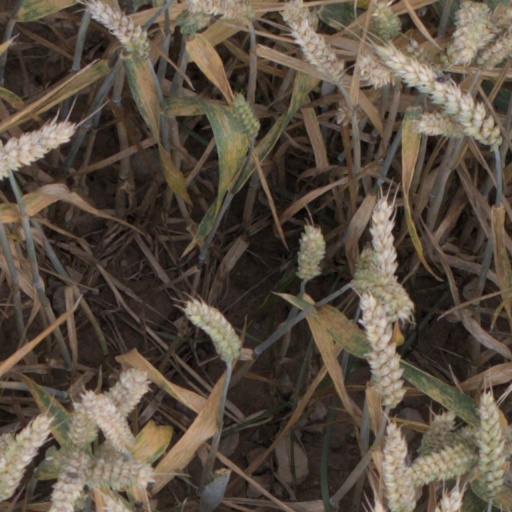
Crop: wheat